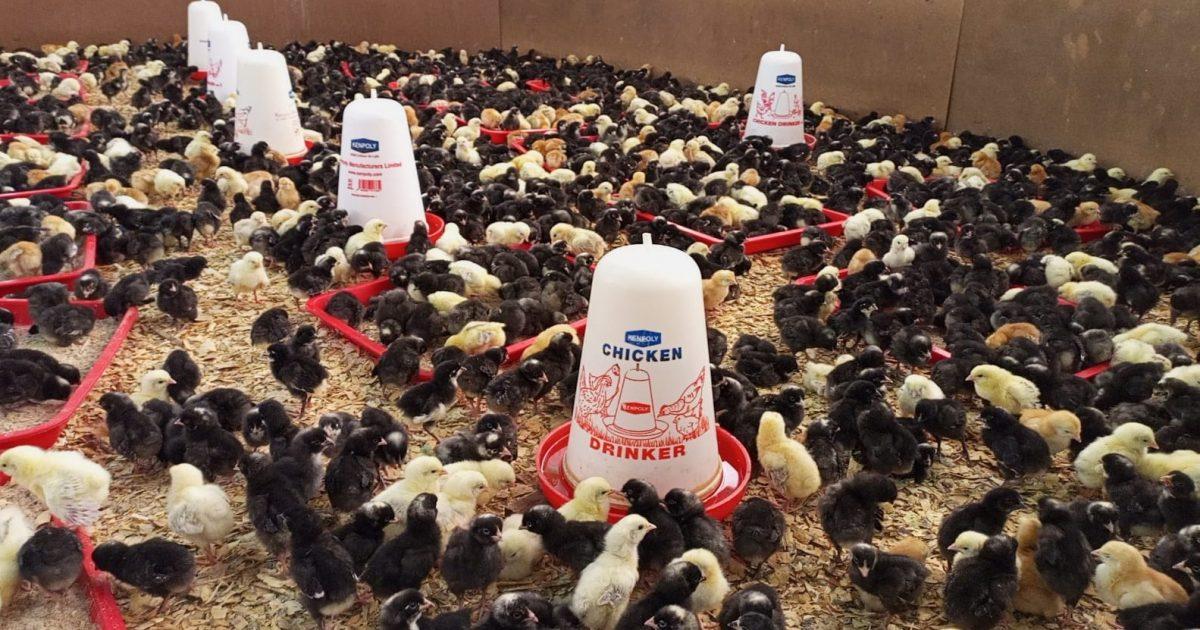
Chumba cha ufugaji kikiwa kimejaa kuku wadogo wengi wa rangi nyeusi na manjano. Kuna vifaa vya kunywa maji vya plastiki vya rangi nyeupe na nyekundu vilivyowekwa kati ya kuku. Kuta za chumba ni za mbao na zinaonekana za juu.